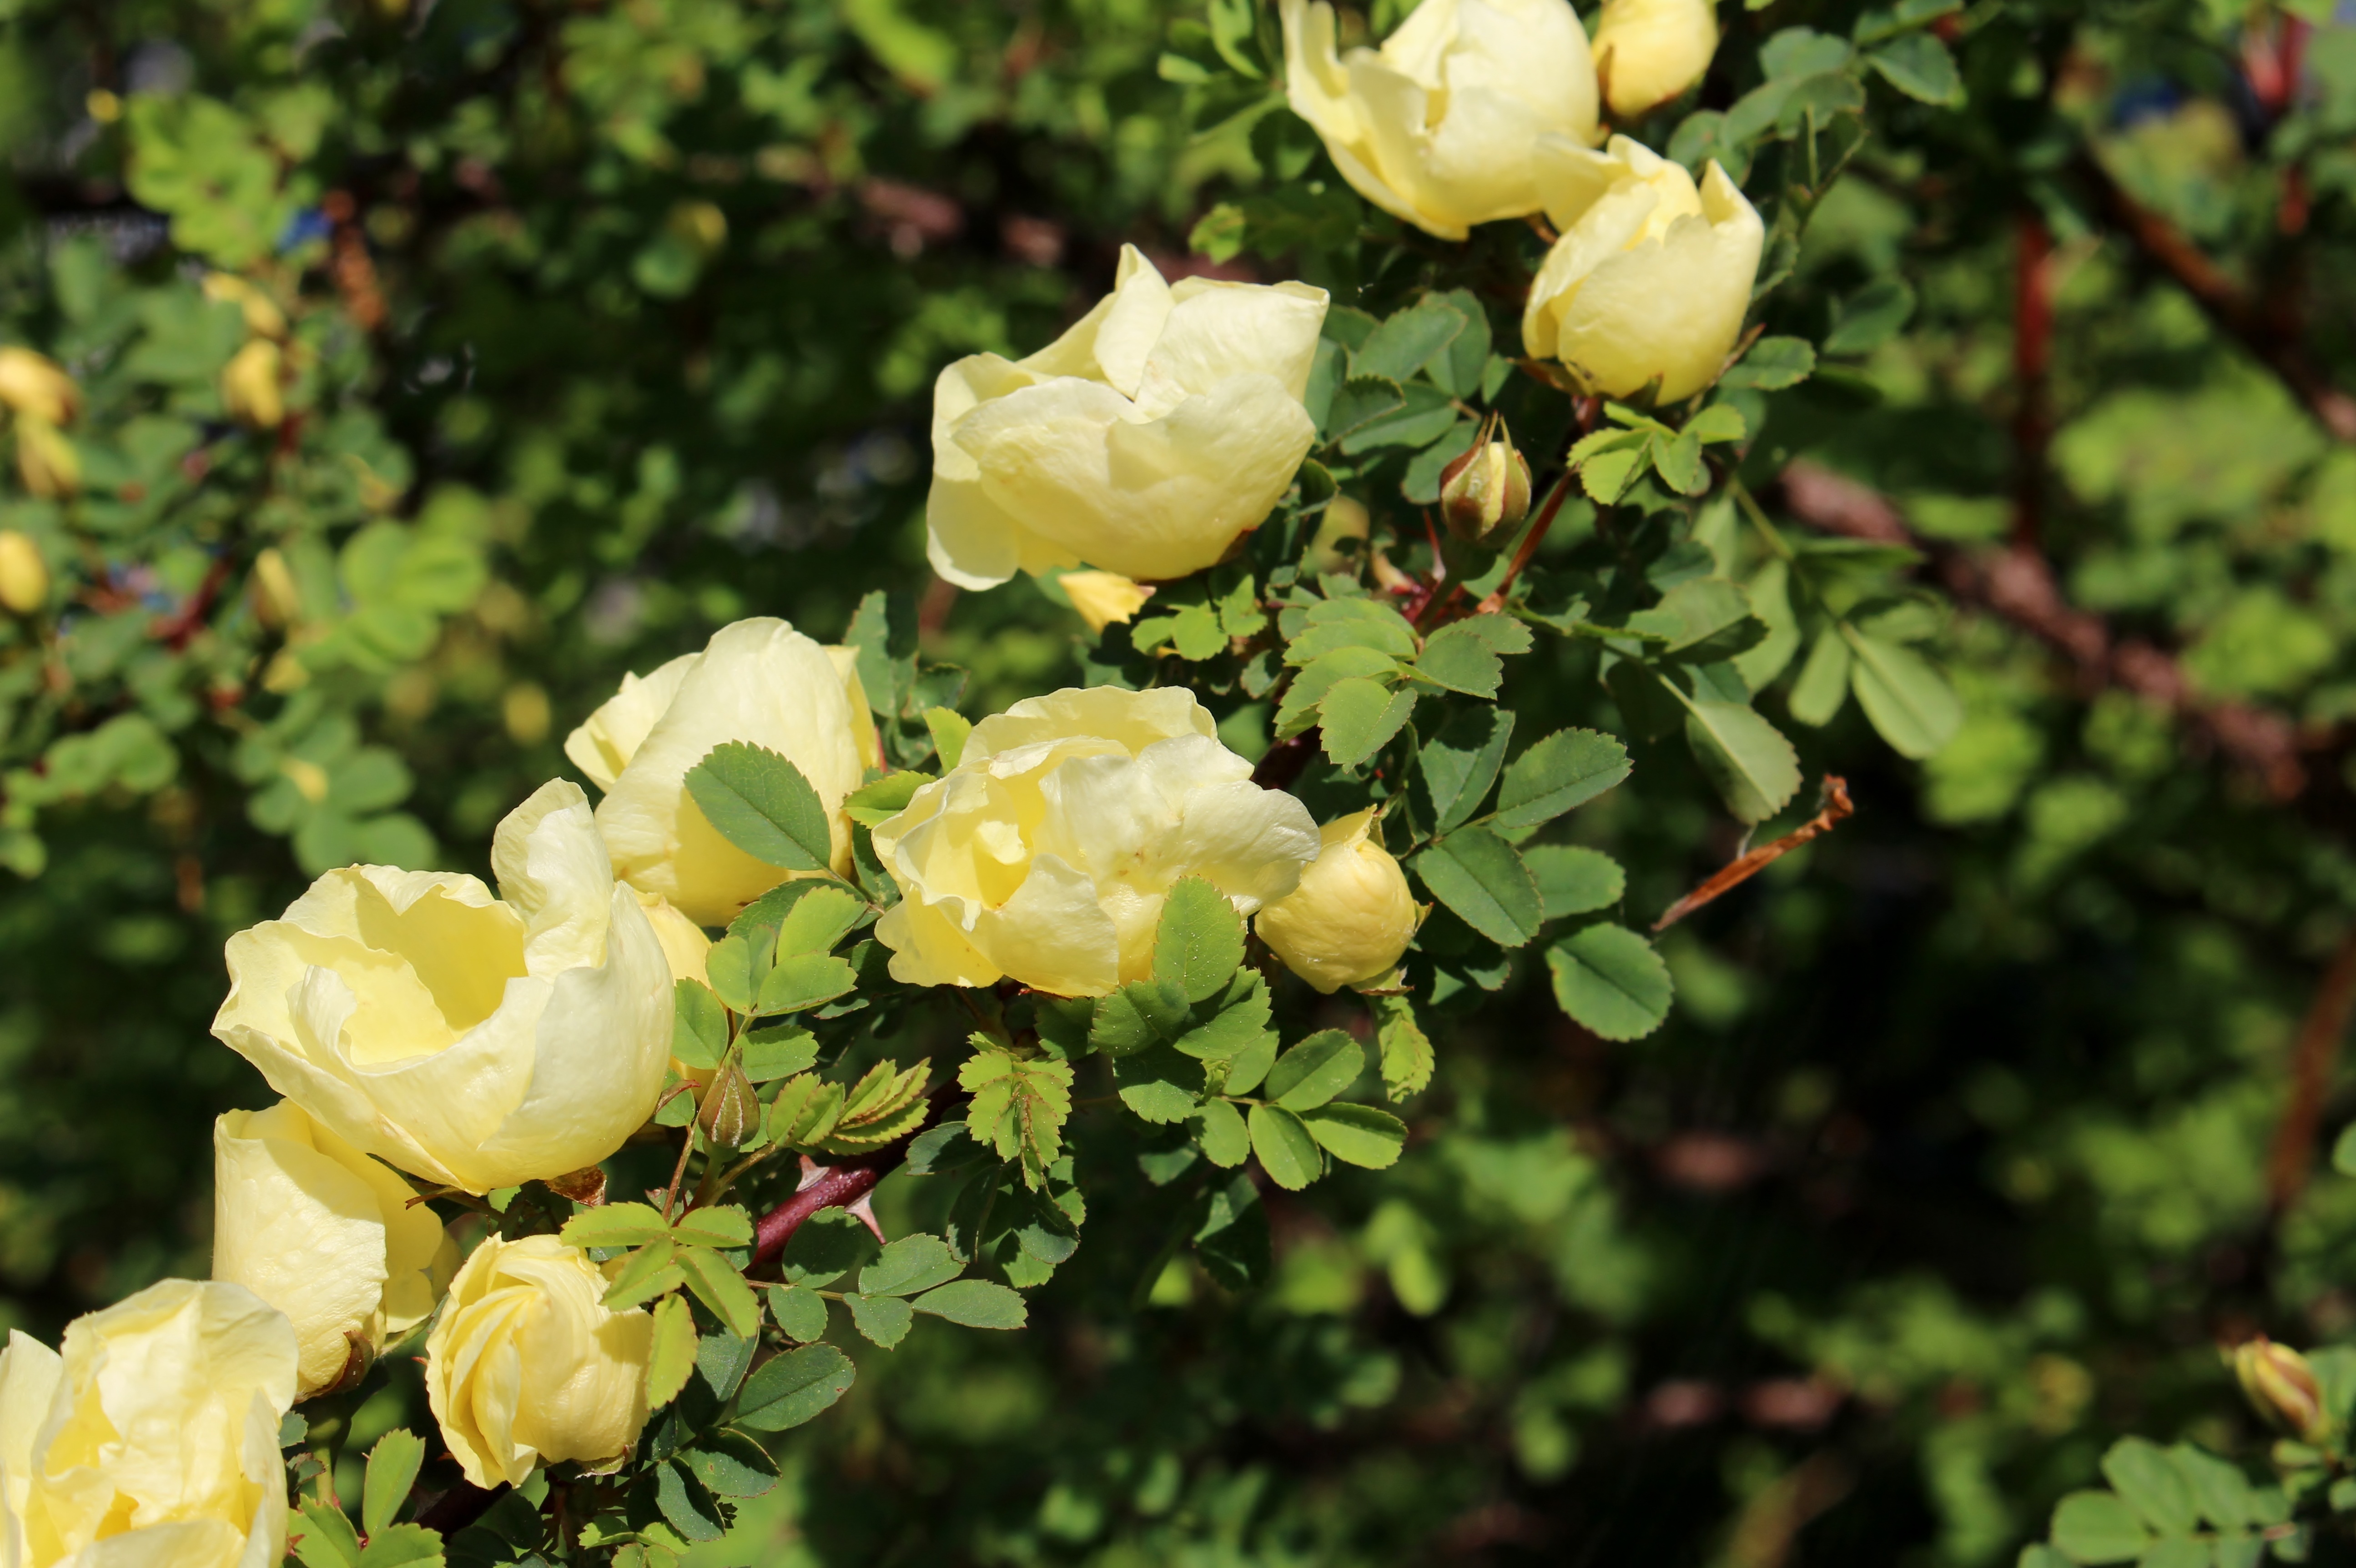
branch, blossom, plant, flower, rose, spring, produce, botany, yellow, flora, roses, shrub, floribunda, wild rose, rosa canina, flowering plant, garden roses, rose family, burnet rose, woody plant, land plant, rose order, rosa rubiginosa, multiflora rose, chinese gold rose, rosa hugonis